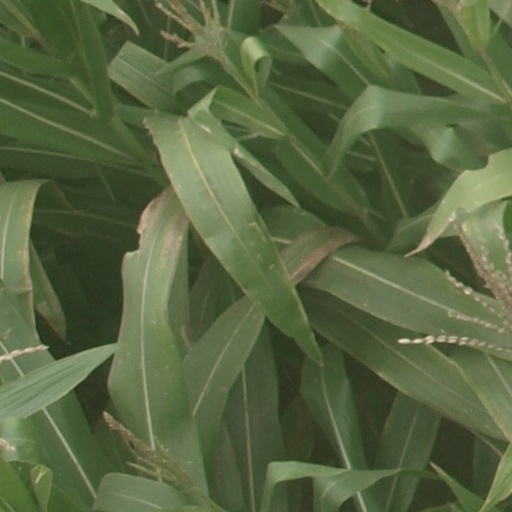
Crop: maize; corn